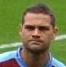
Age: 28